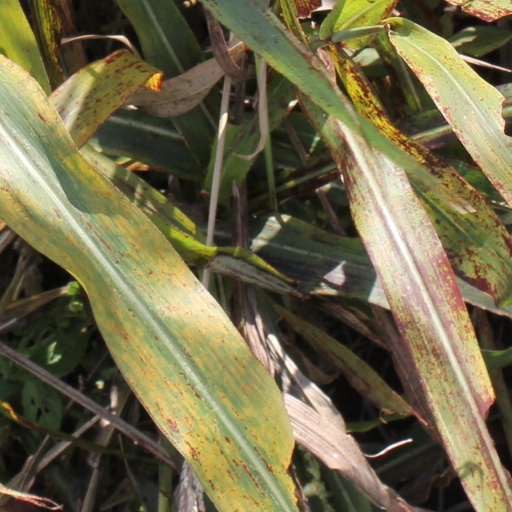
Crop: sorghum